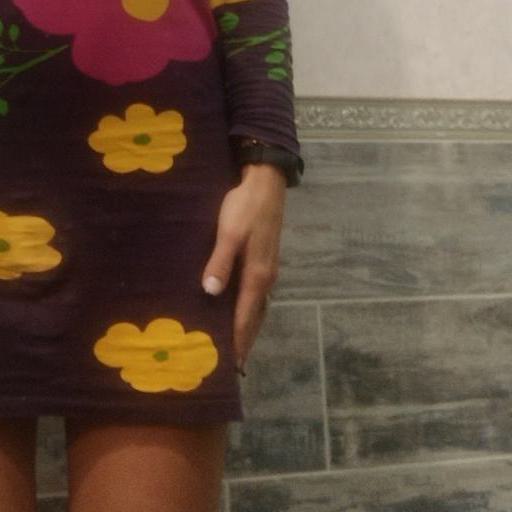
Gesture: no_gesture